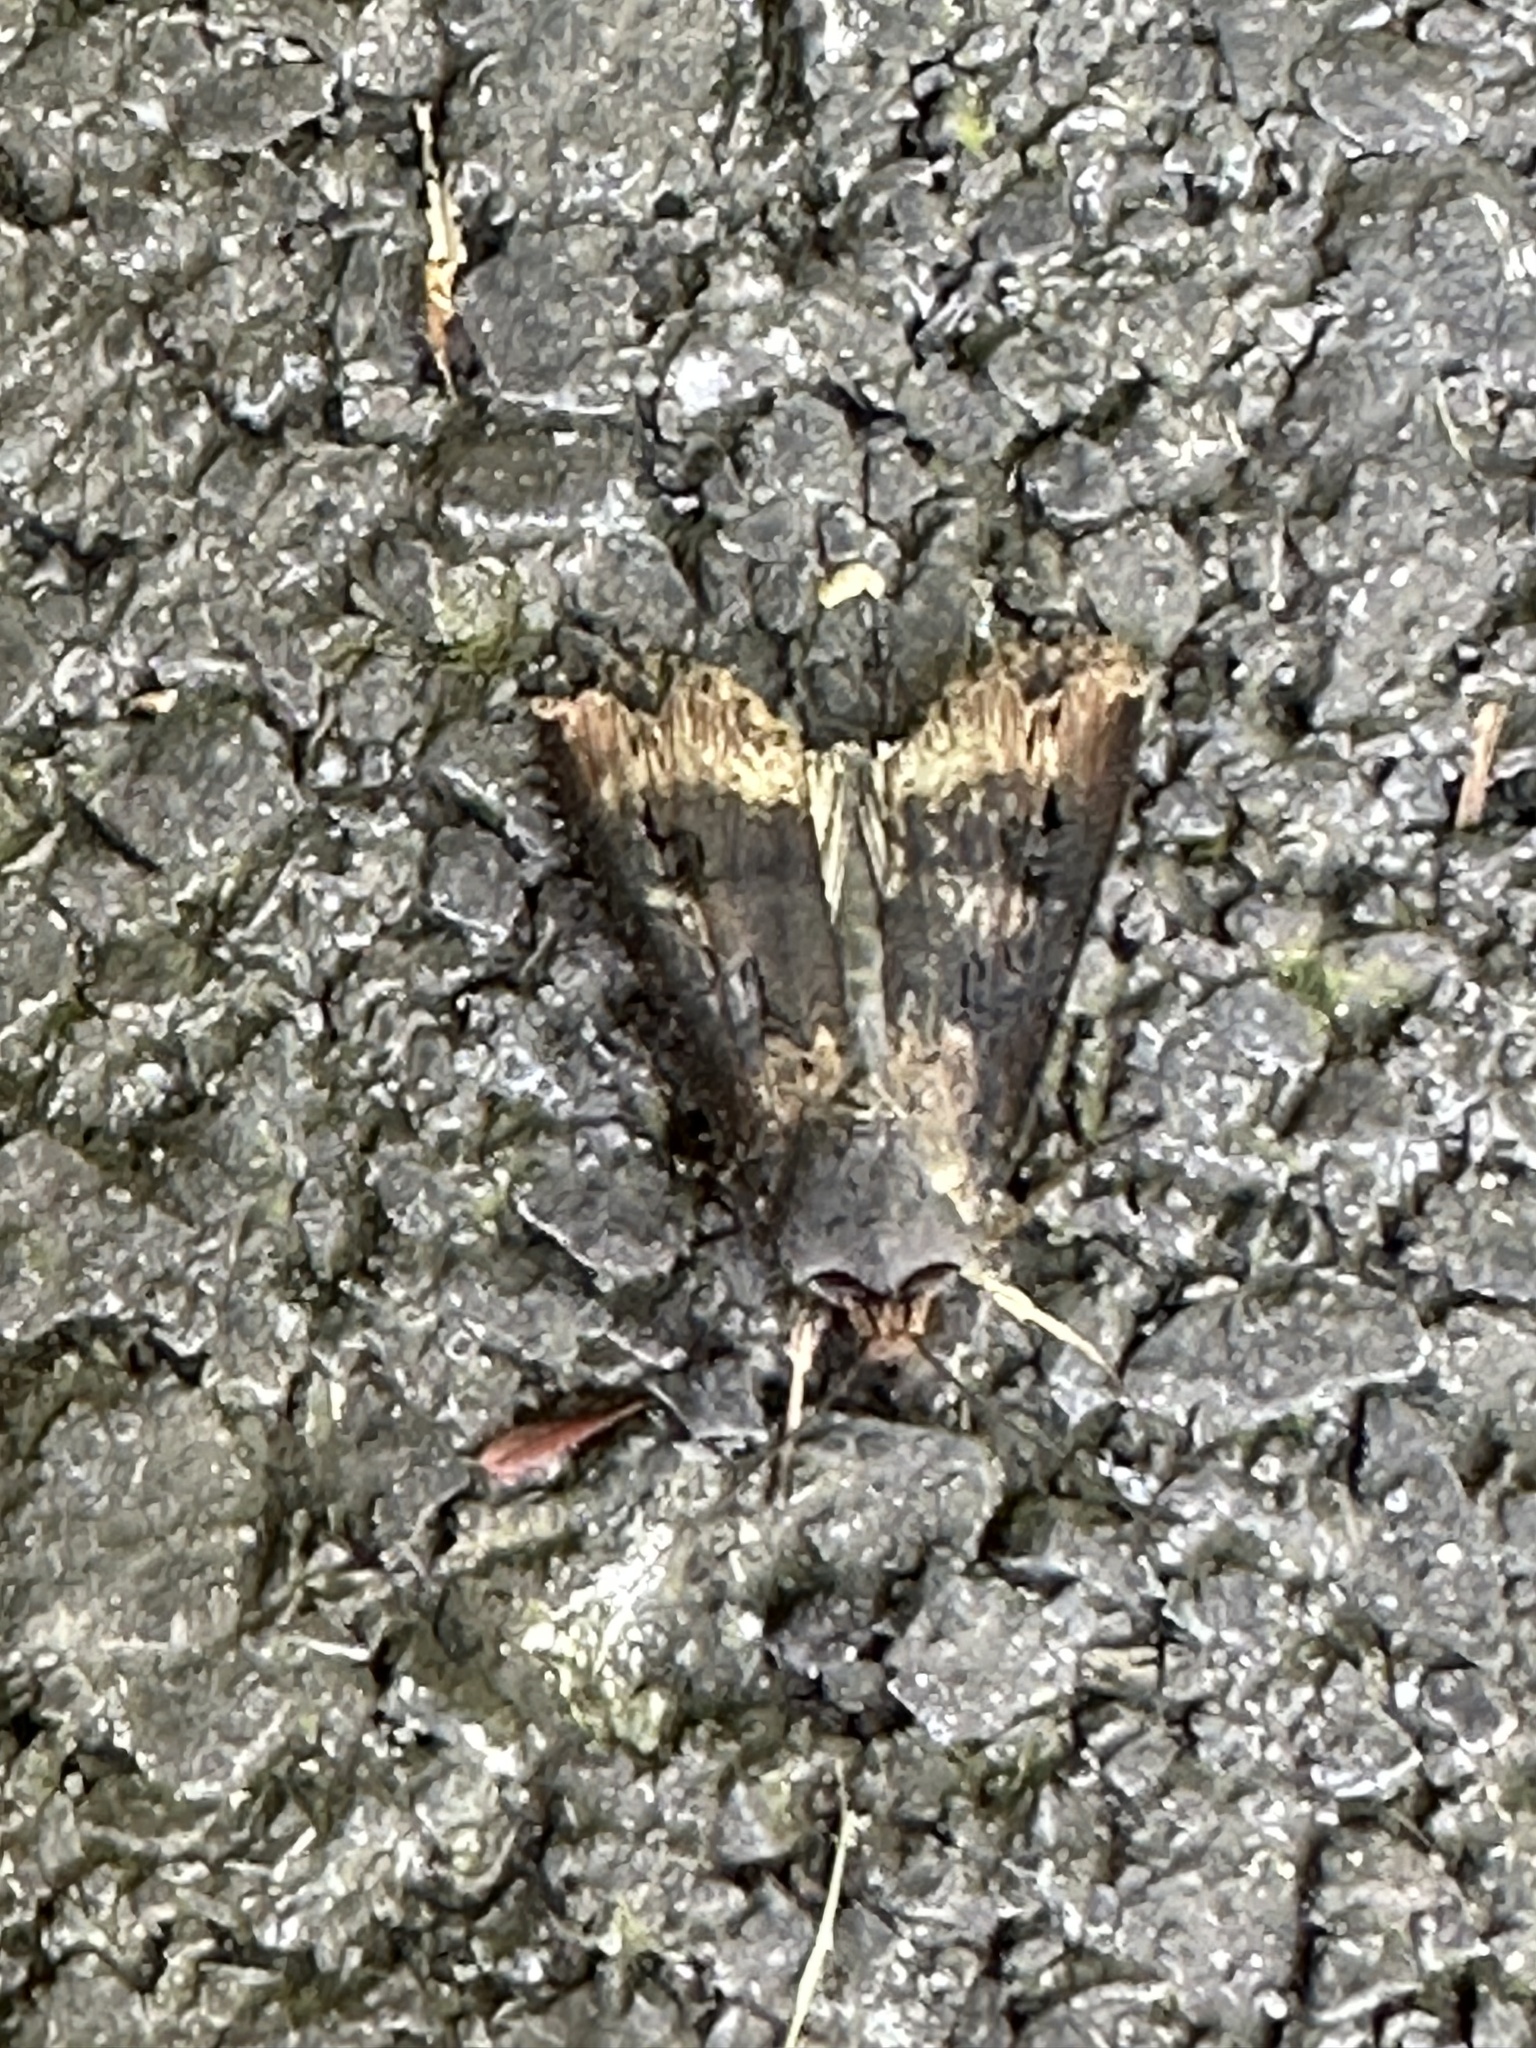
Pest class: cutworms